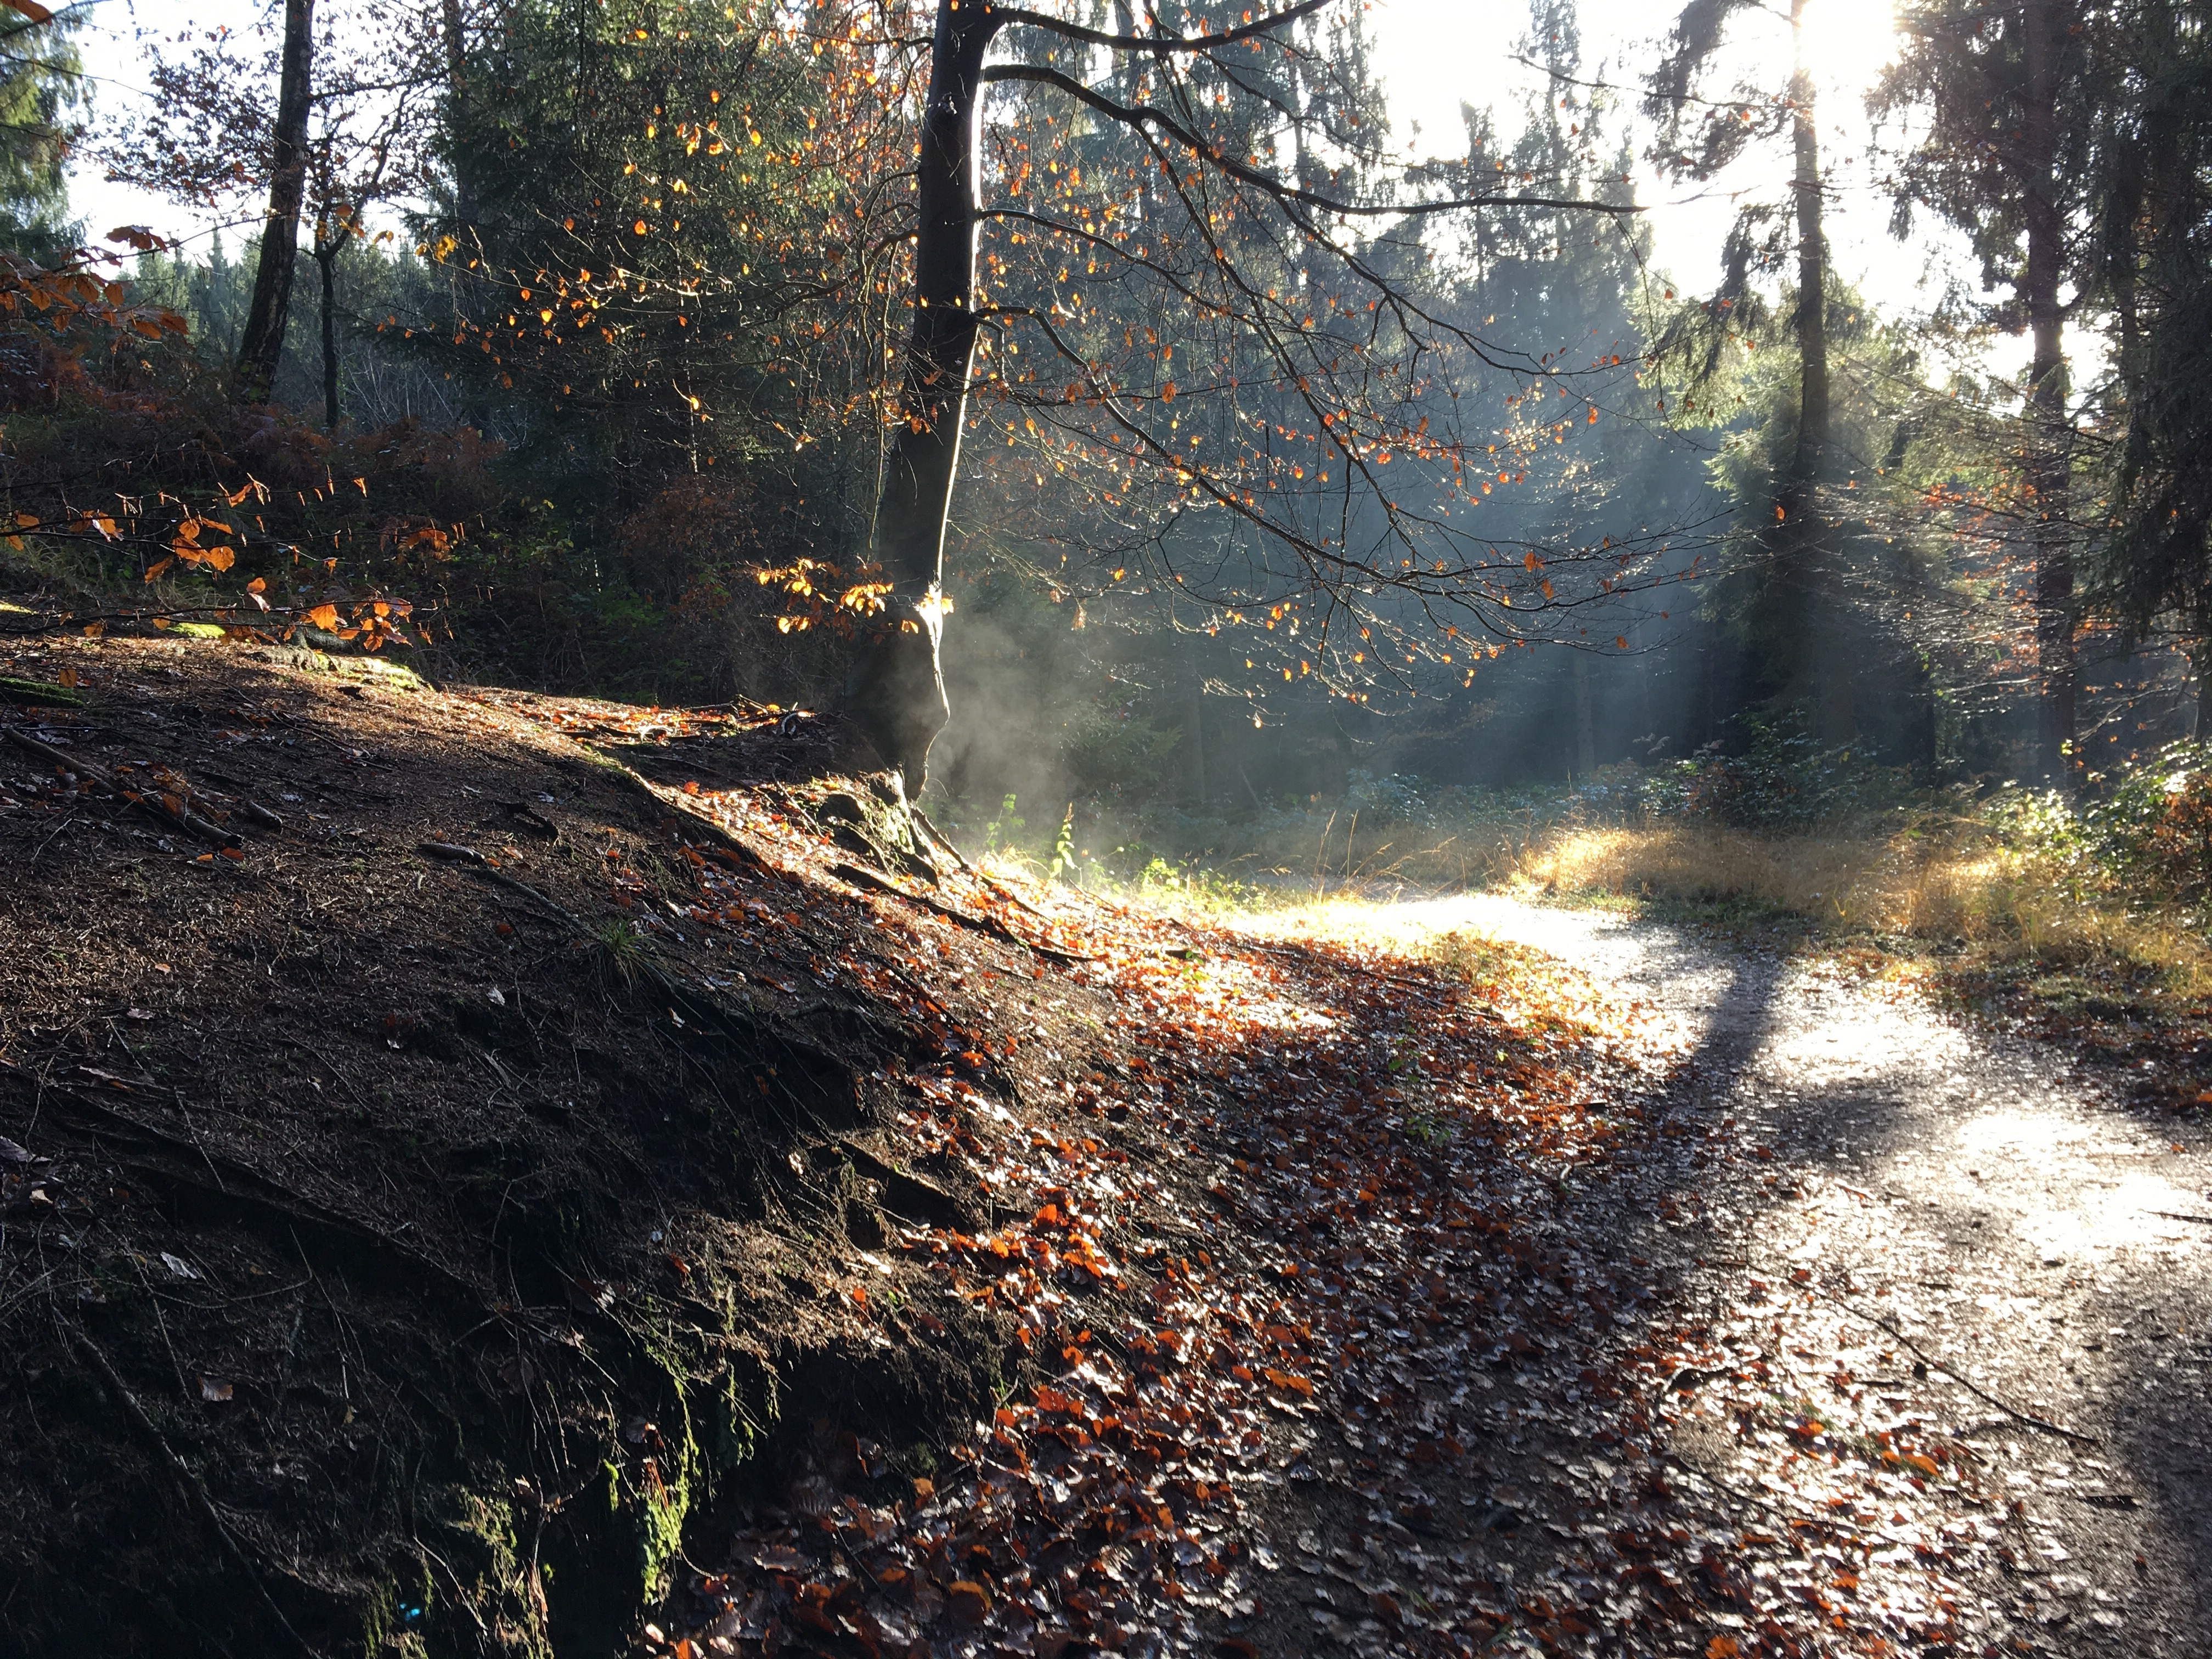
landscape, tree, nature, forest, wilderness, plant, trail, sunlight, morning, leaf, stream, autumn, soil, season, woodland, habitat, natural environment, atmospheric phenomenon, woody plant